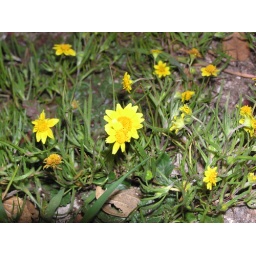
These are tiny yellow daisy-like flowers that grow in big patches, hence the name (they turn a field gold.)